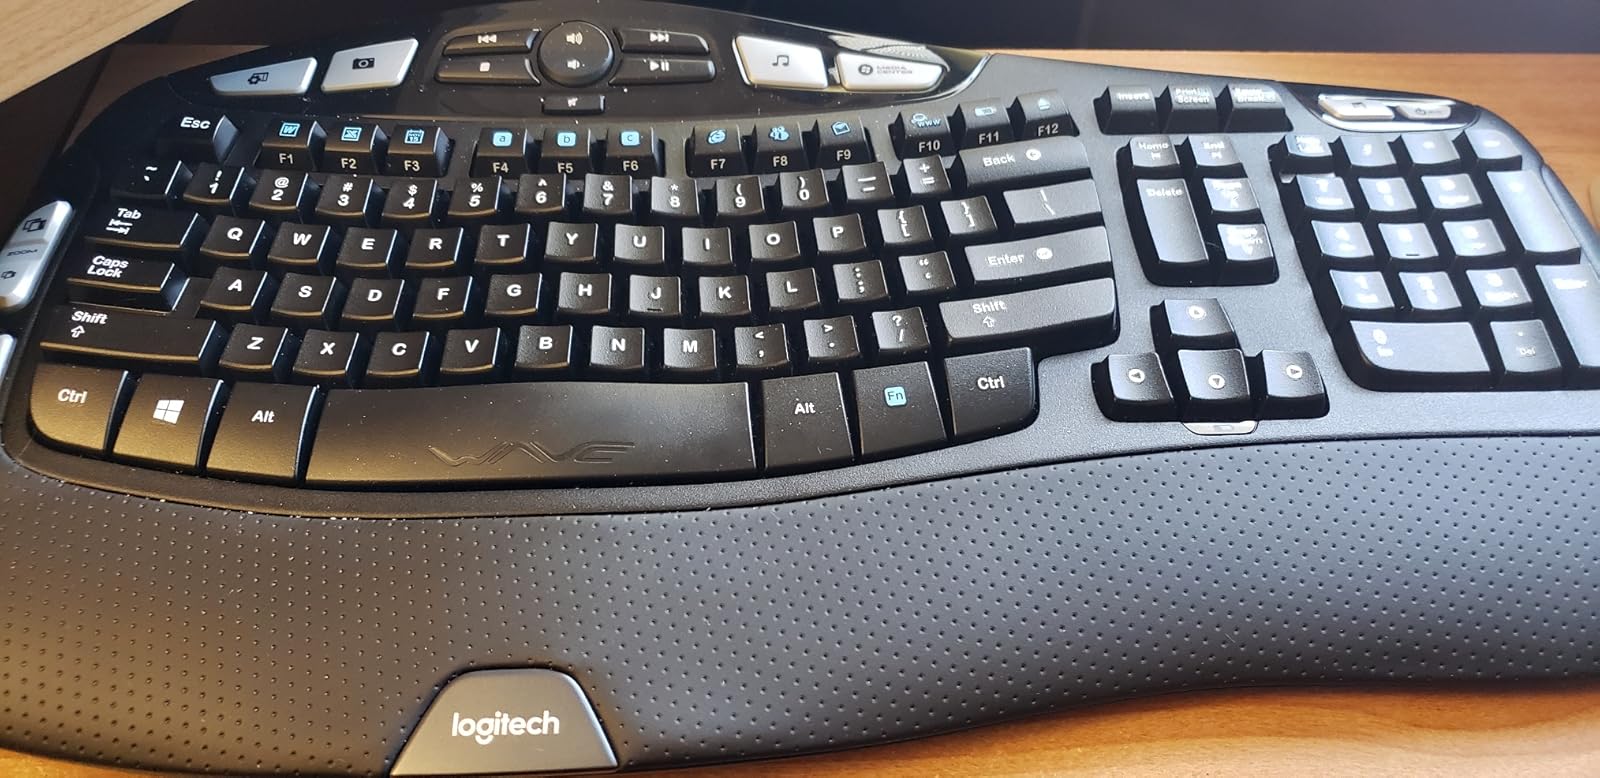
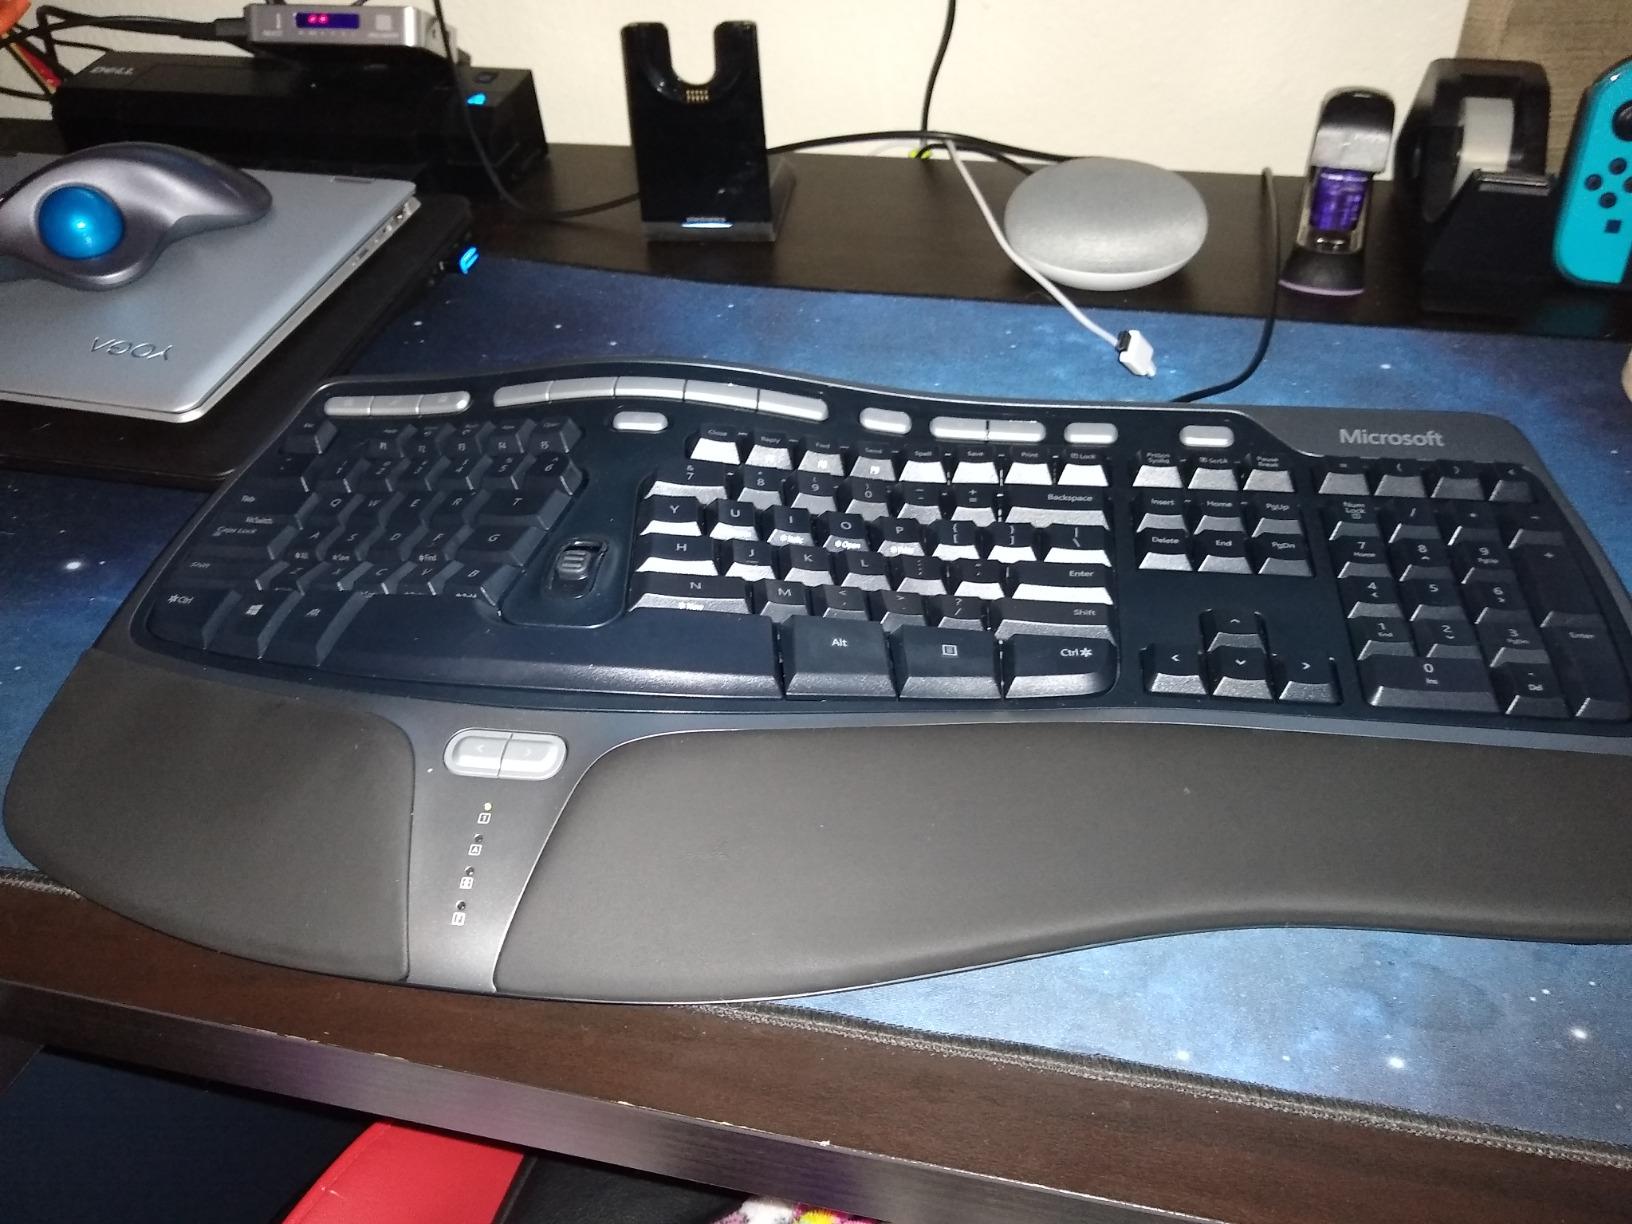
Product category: keyboard
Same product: no